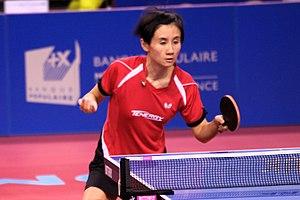
Liu Jia, Top 16 Antibes 2017